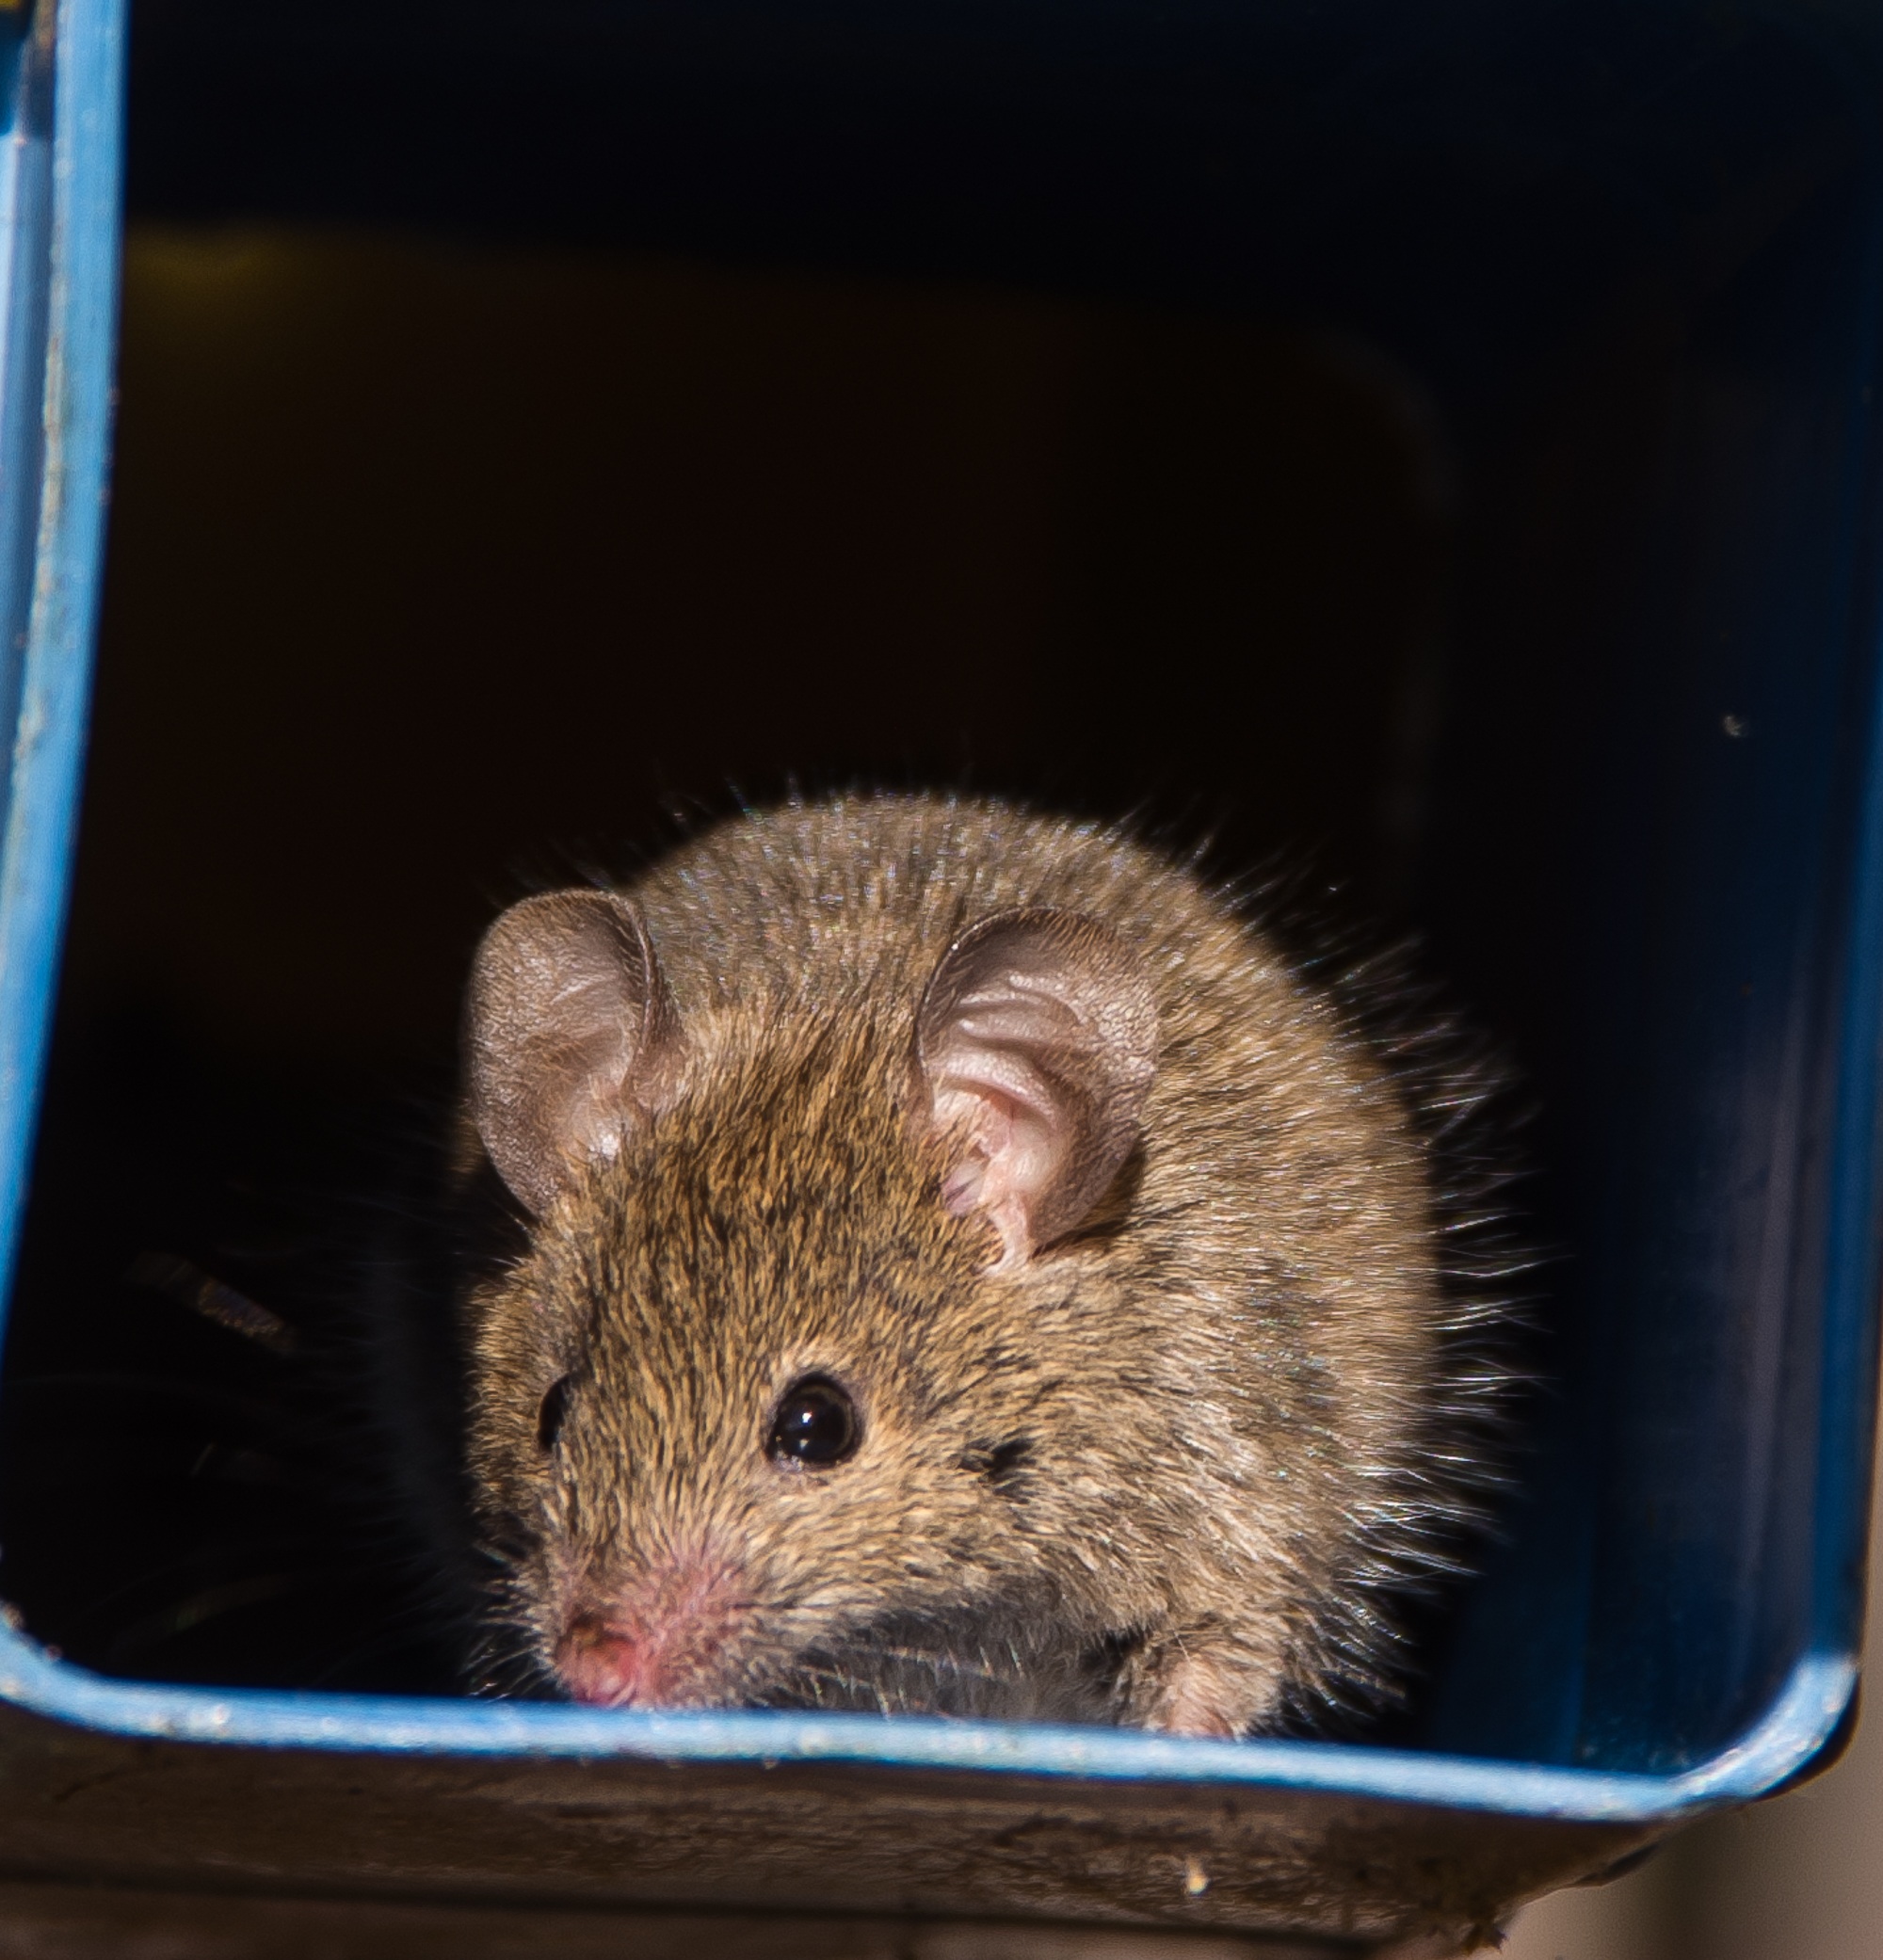
mouse, cute, wild, fur, brown, mammal, hamster, rodent, fauna, australia, rat, native, whiskers, vertebrate, pink nose, queensland, pest, marsupial, release, antechinus, marsupial mouse, pink ears, gerbil, muroidea, degu, muridae